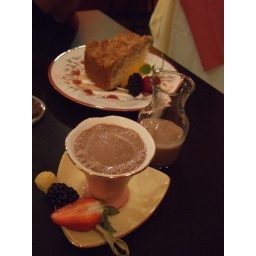
healthy frozen hot chocolate in the cutest little cup and saucer and extra in the cutest little glass carafe and coffee cake